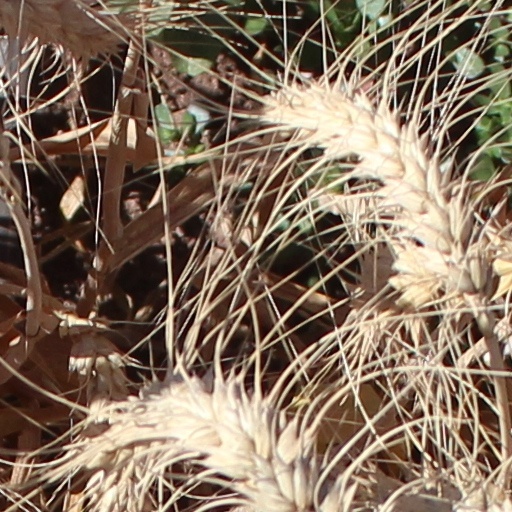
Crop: wheat